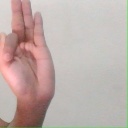
अक्षर: फ